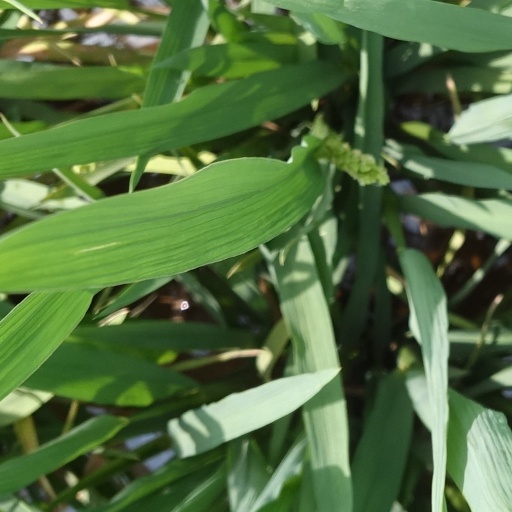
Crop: rice